Hoover, Alabama

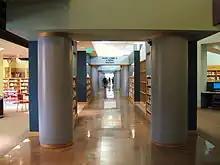
Hoover Public Library, 2007

This suburban area near the foothills of the Appalachian Mountains had been known as the Green Valley community since the 1930s; it was mostly a bedroom or residential community into the late 1970s and early 1980s. The City of Hoover was incorporated in 1967, named for William H. Hoover (1890–1979), a local insurance company owner and segregationist.